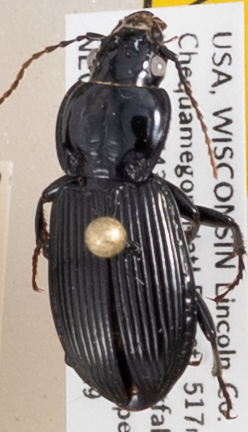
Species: Pterostichus novus
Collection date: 2018-05-29
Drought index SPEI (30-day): -1.77
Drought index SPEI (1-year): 0.044
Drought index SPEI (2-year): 1.77